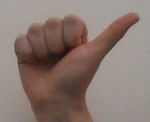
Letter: dhad